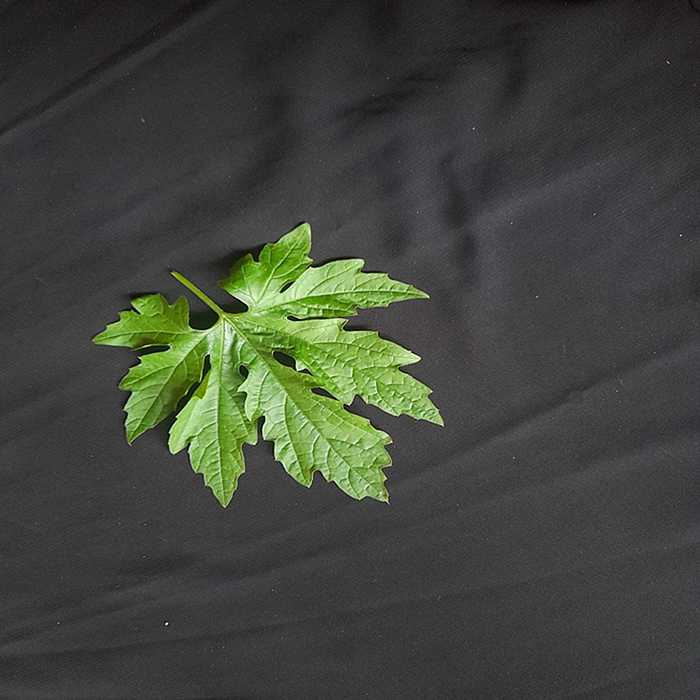
Plant: Bitter Gourd
Label: Fresh leaf